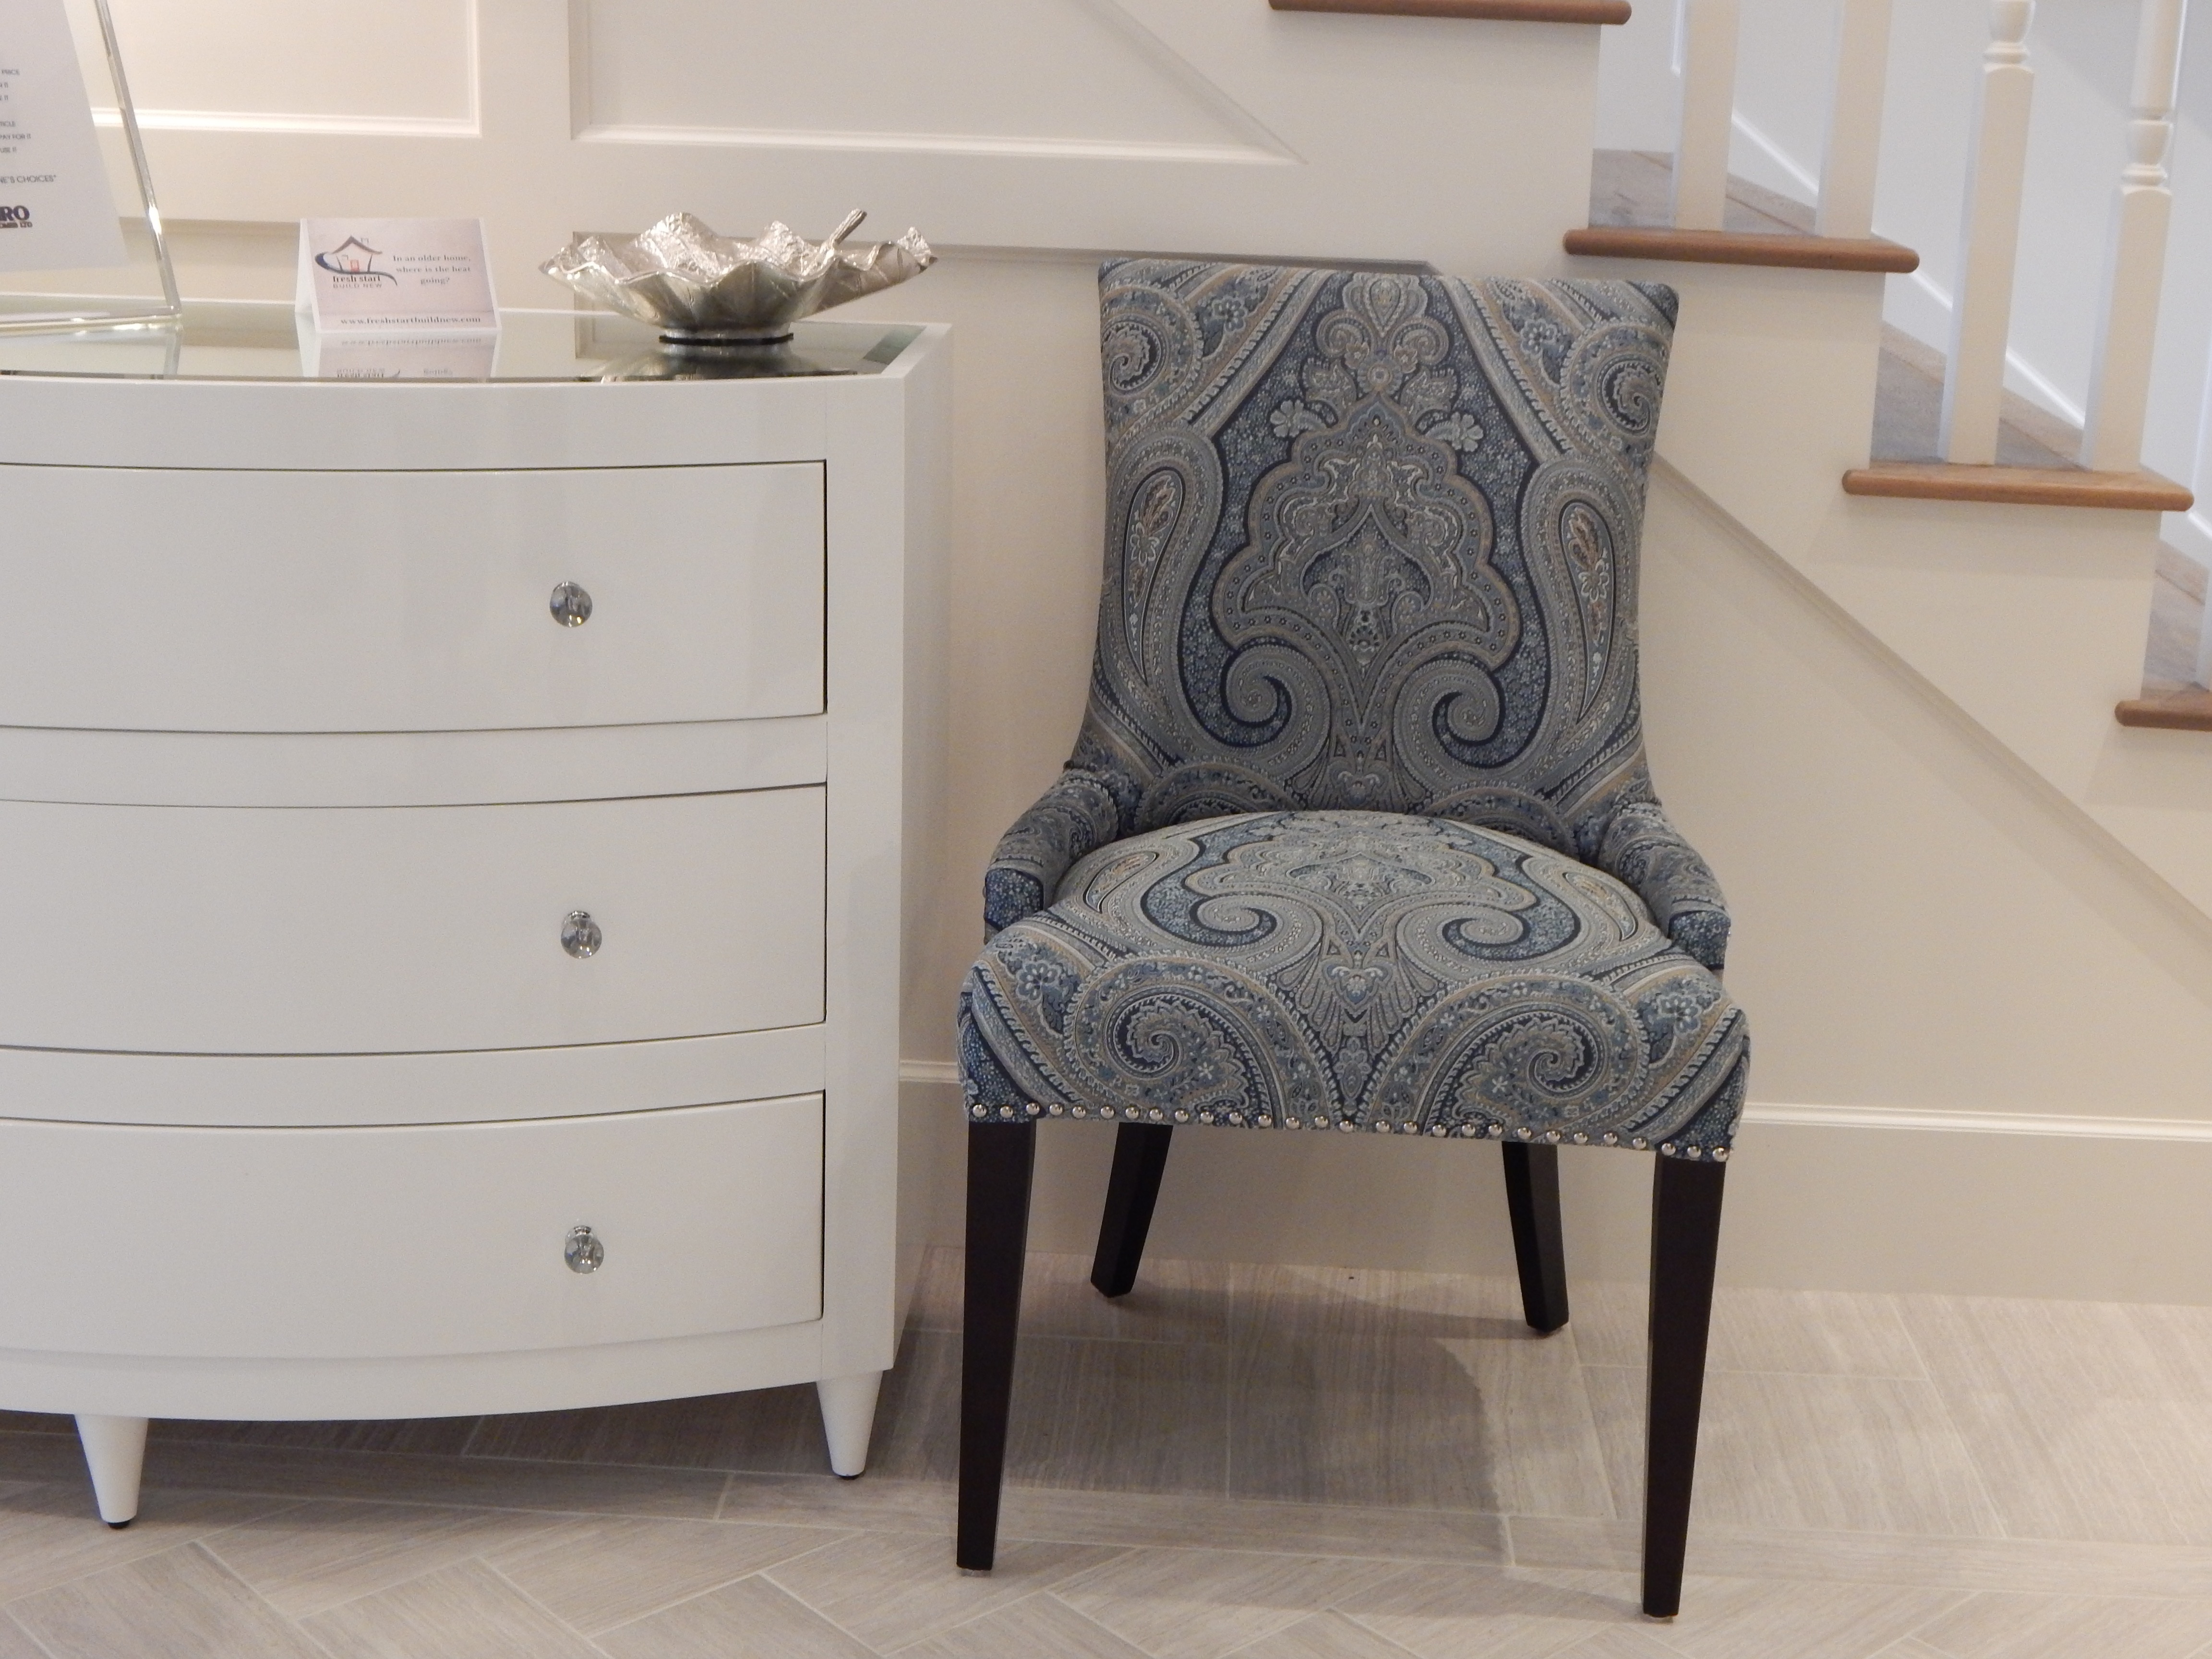
wood, house, chair, floor, interior, home, furniture, room, decor, modern, chest, drawer, hardwood, stairs, bed, chest of drawers, flooring, cabinets, bed frame, studio couch